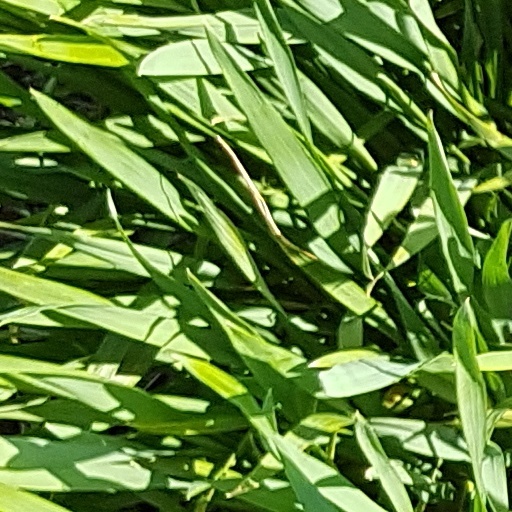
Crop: wheat